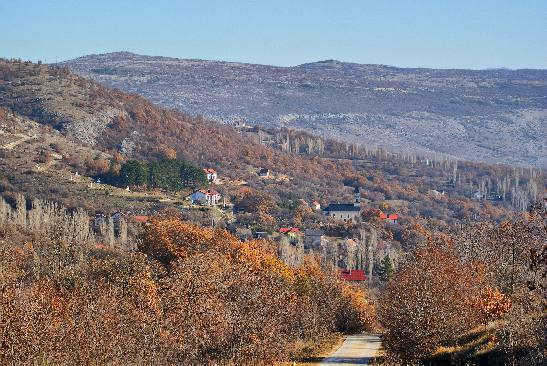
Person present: No